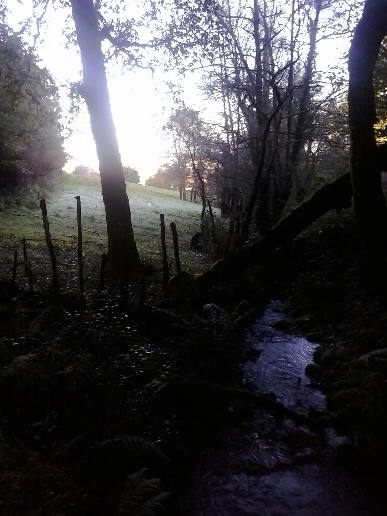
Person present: No